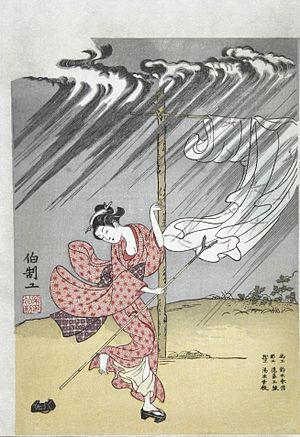
Suzuki Harunobu (1724-1770), L'averse. 1765, Estampe feuille libre, nishiki-e format chûban, 28 x 20,7 cm. Les indications des mois longs (de 30 jours) sont inscrites dans les motifs du vêtement suspendu. Le signe de l'années
Suzuki Harunobu est un artiste d'estampes japonaises, un des plus célèbres créateurs d'estampes ukiyo-e en couleurs.